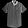
Label: Shirt